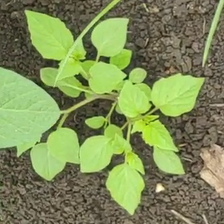
Weed species: Lamber_Quarter_plant(Chenopodium )